Norm Mager

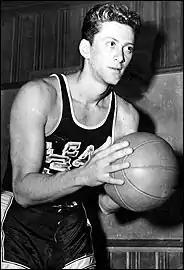

Norman Clifford Mager (March 23, 1926 – March 17, 2005) was an American professional basketball player who played in the National Basketball Association for the Baltimore Bullets during the 1950–51 NBA season. Mager is also notable as a key member of the 1949–50 CCNY Beavers men's basketball team, the only team in NCAA history to win both the National Invitation Tournament and NCAA tournament in the same year.